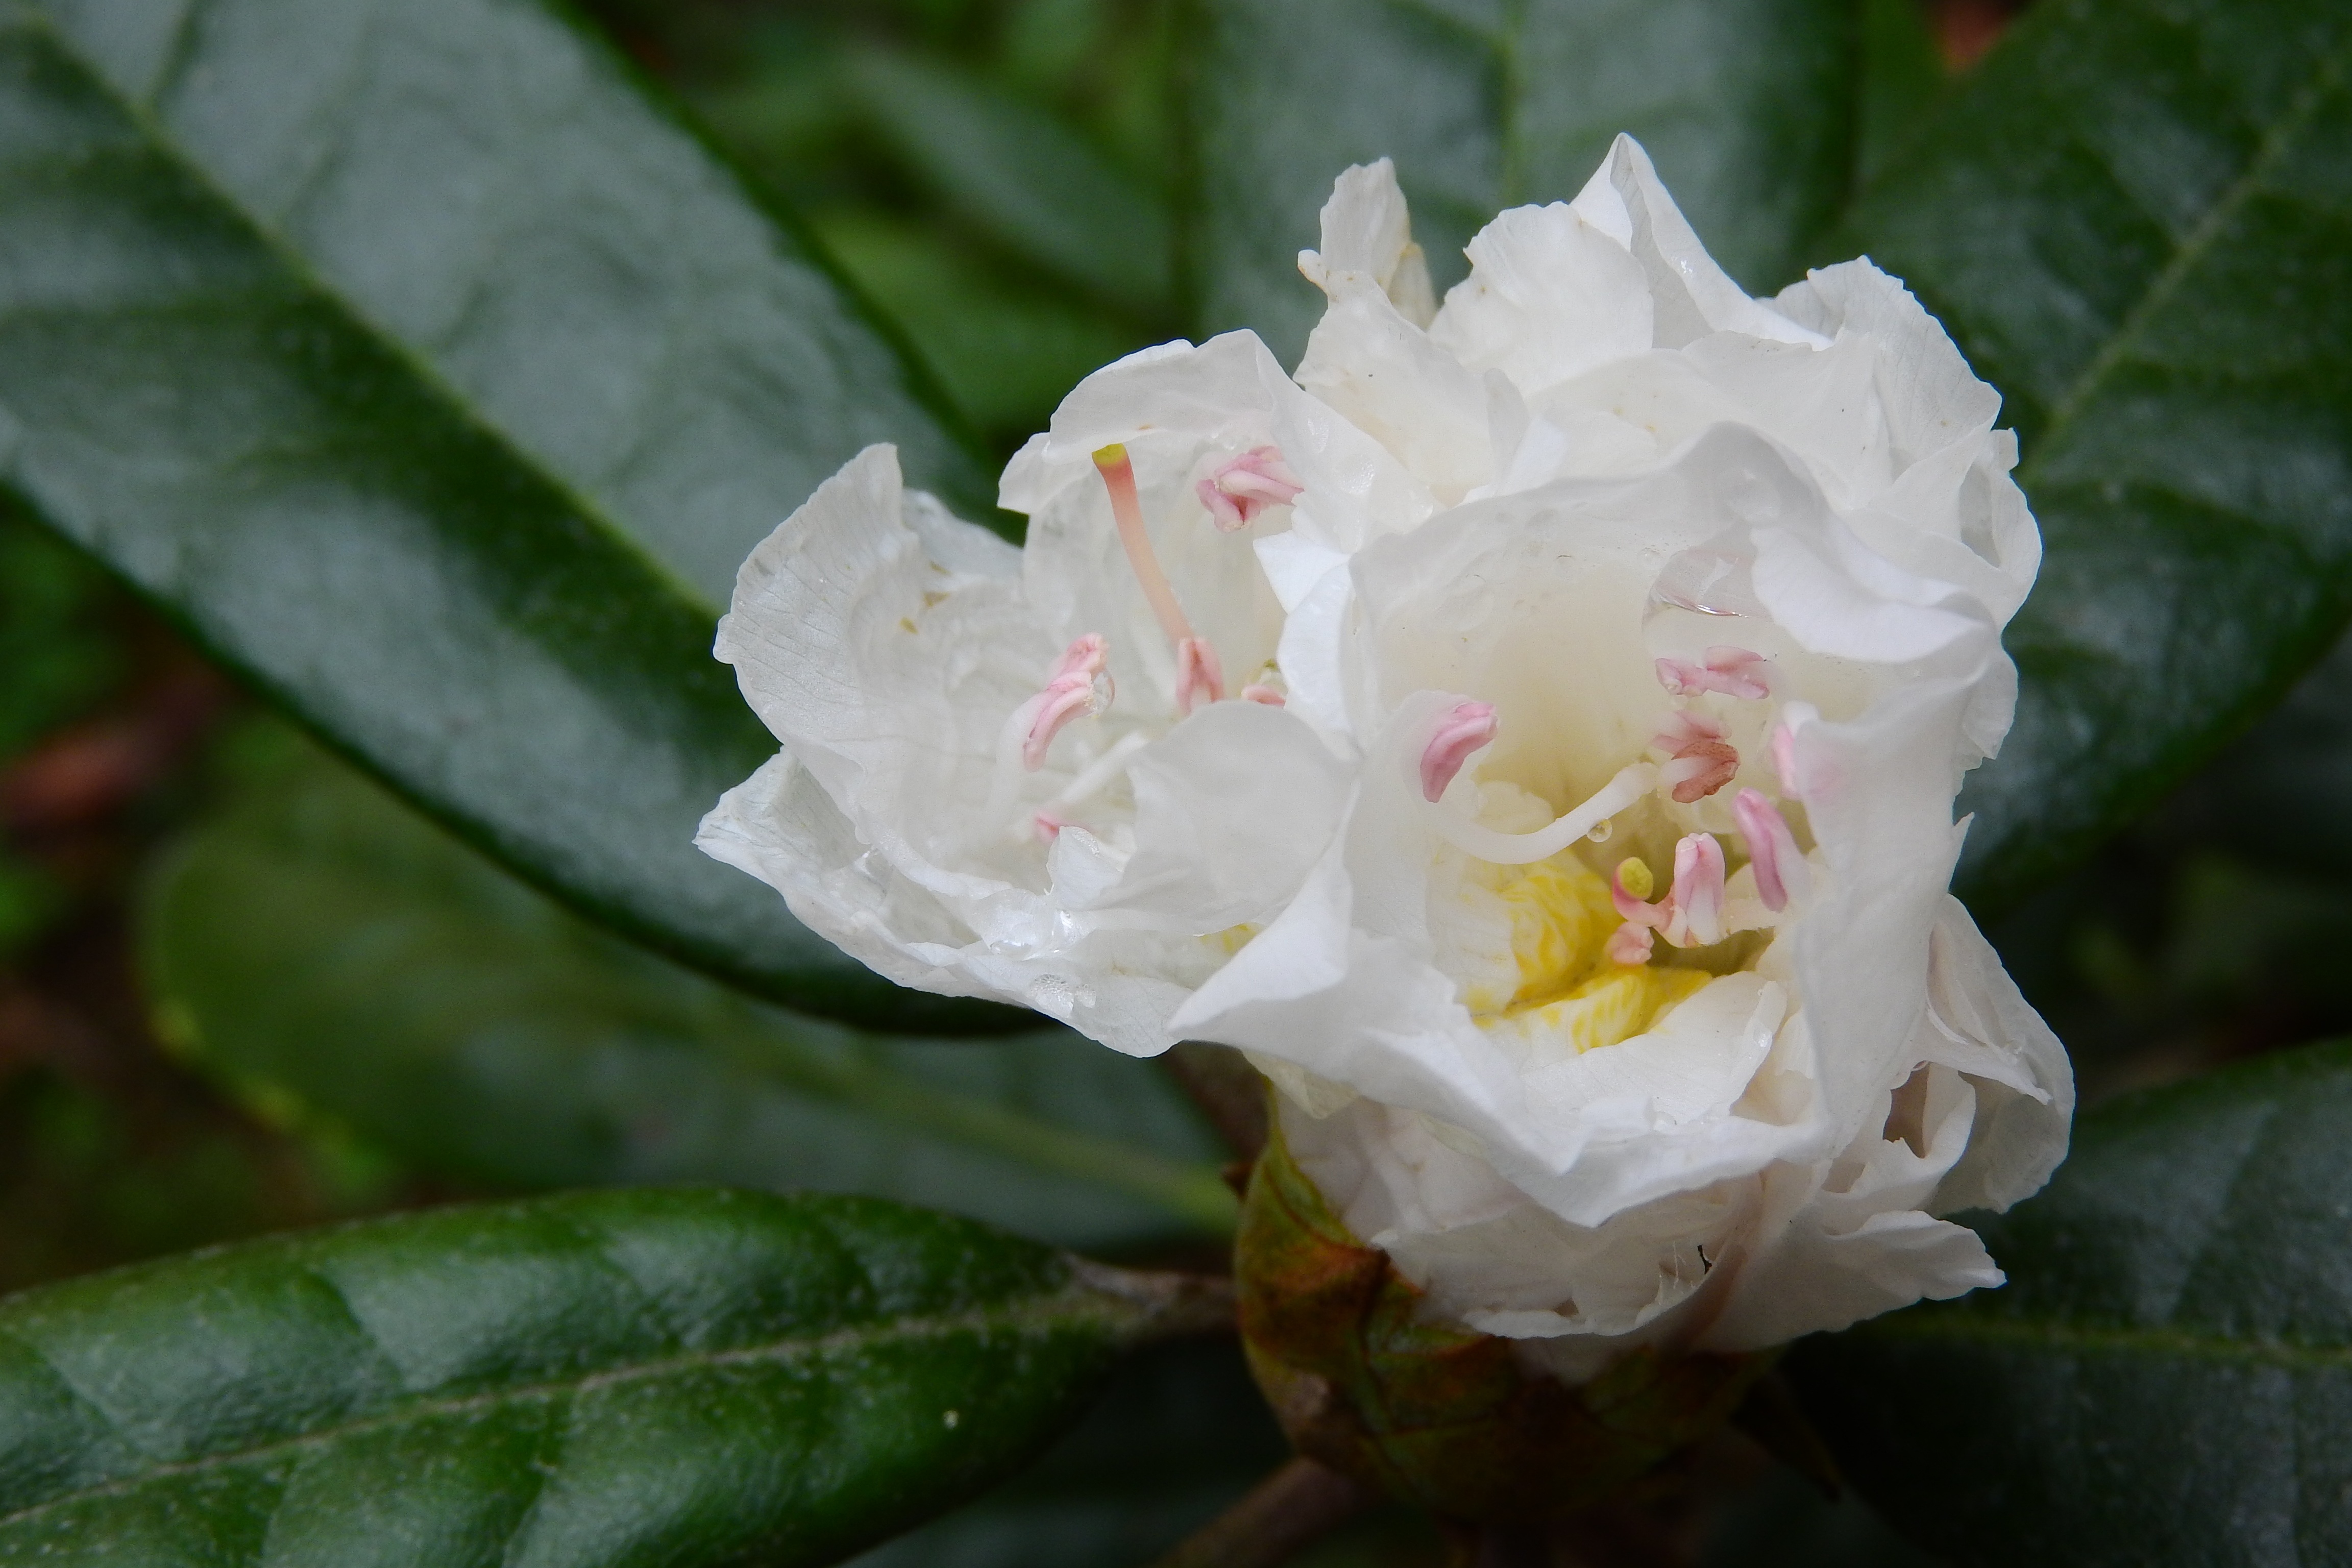
blossom, plant, flower, botany, flora, white flower, shrub, rhododendron, macro photography, flowering plant, woody plant, land plant, camellia sasanqua